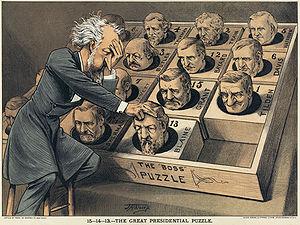
""The Great Presidential Puzzle""